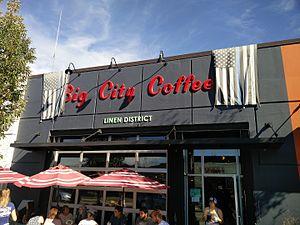
Blue Lives Matter, qui se traduit en français par « les vies bleues comptent », est un mouvement de contestation né en 2014 aux États-Unis en opposition au mouvement Black Lives Matter. Il est fondé à la suite des meurtres, le 20 décembre 2014 à Brooklyn, de deux agents du NYPD par Ismaaiyl Brinsley, un Afro-Américain qui veut venger les morts de deux autres Afro-Américains, Eric Garner et Michael Brown, tués plus tôt dans l'année aux mains de la police.